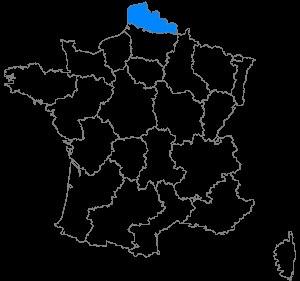
France 3 Nord-Pas-de-Calais est une des vingt-quatre antennes métropolitaines de proximité de France Télévisions, émettant sur les départements du Nord et du Pas-de-Calais, et basée à Lille. Elle fait partie de la direction régionale de France 3 Hauts-de-France.